Merseyway Shopping Centre

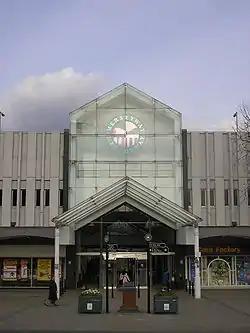
The centre's main entrance from Mersey Square

Merseyway Shopping Centre is a shopping centre in Stockport, Greater Manchester, England.